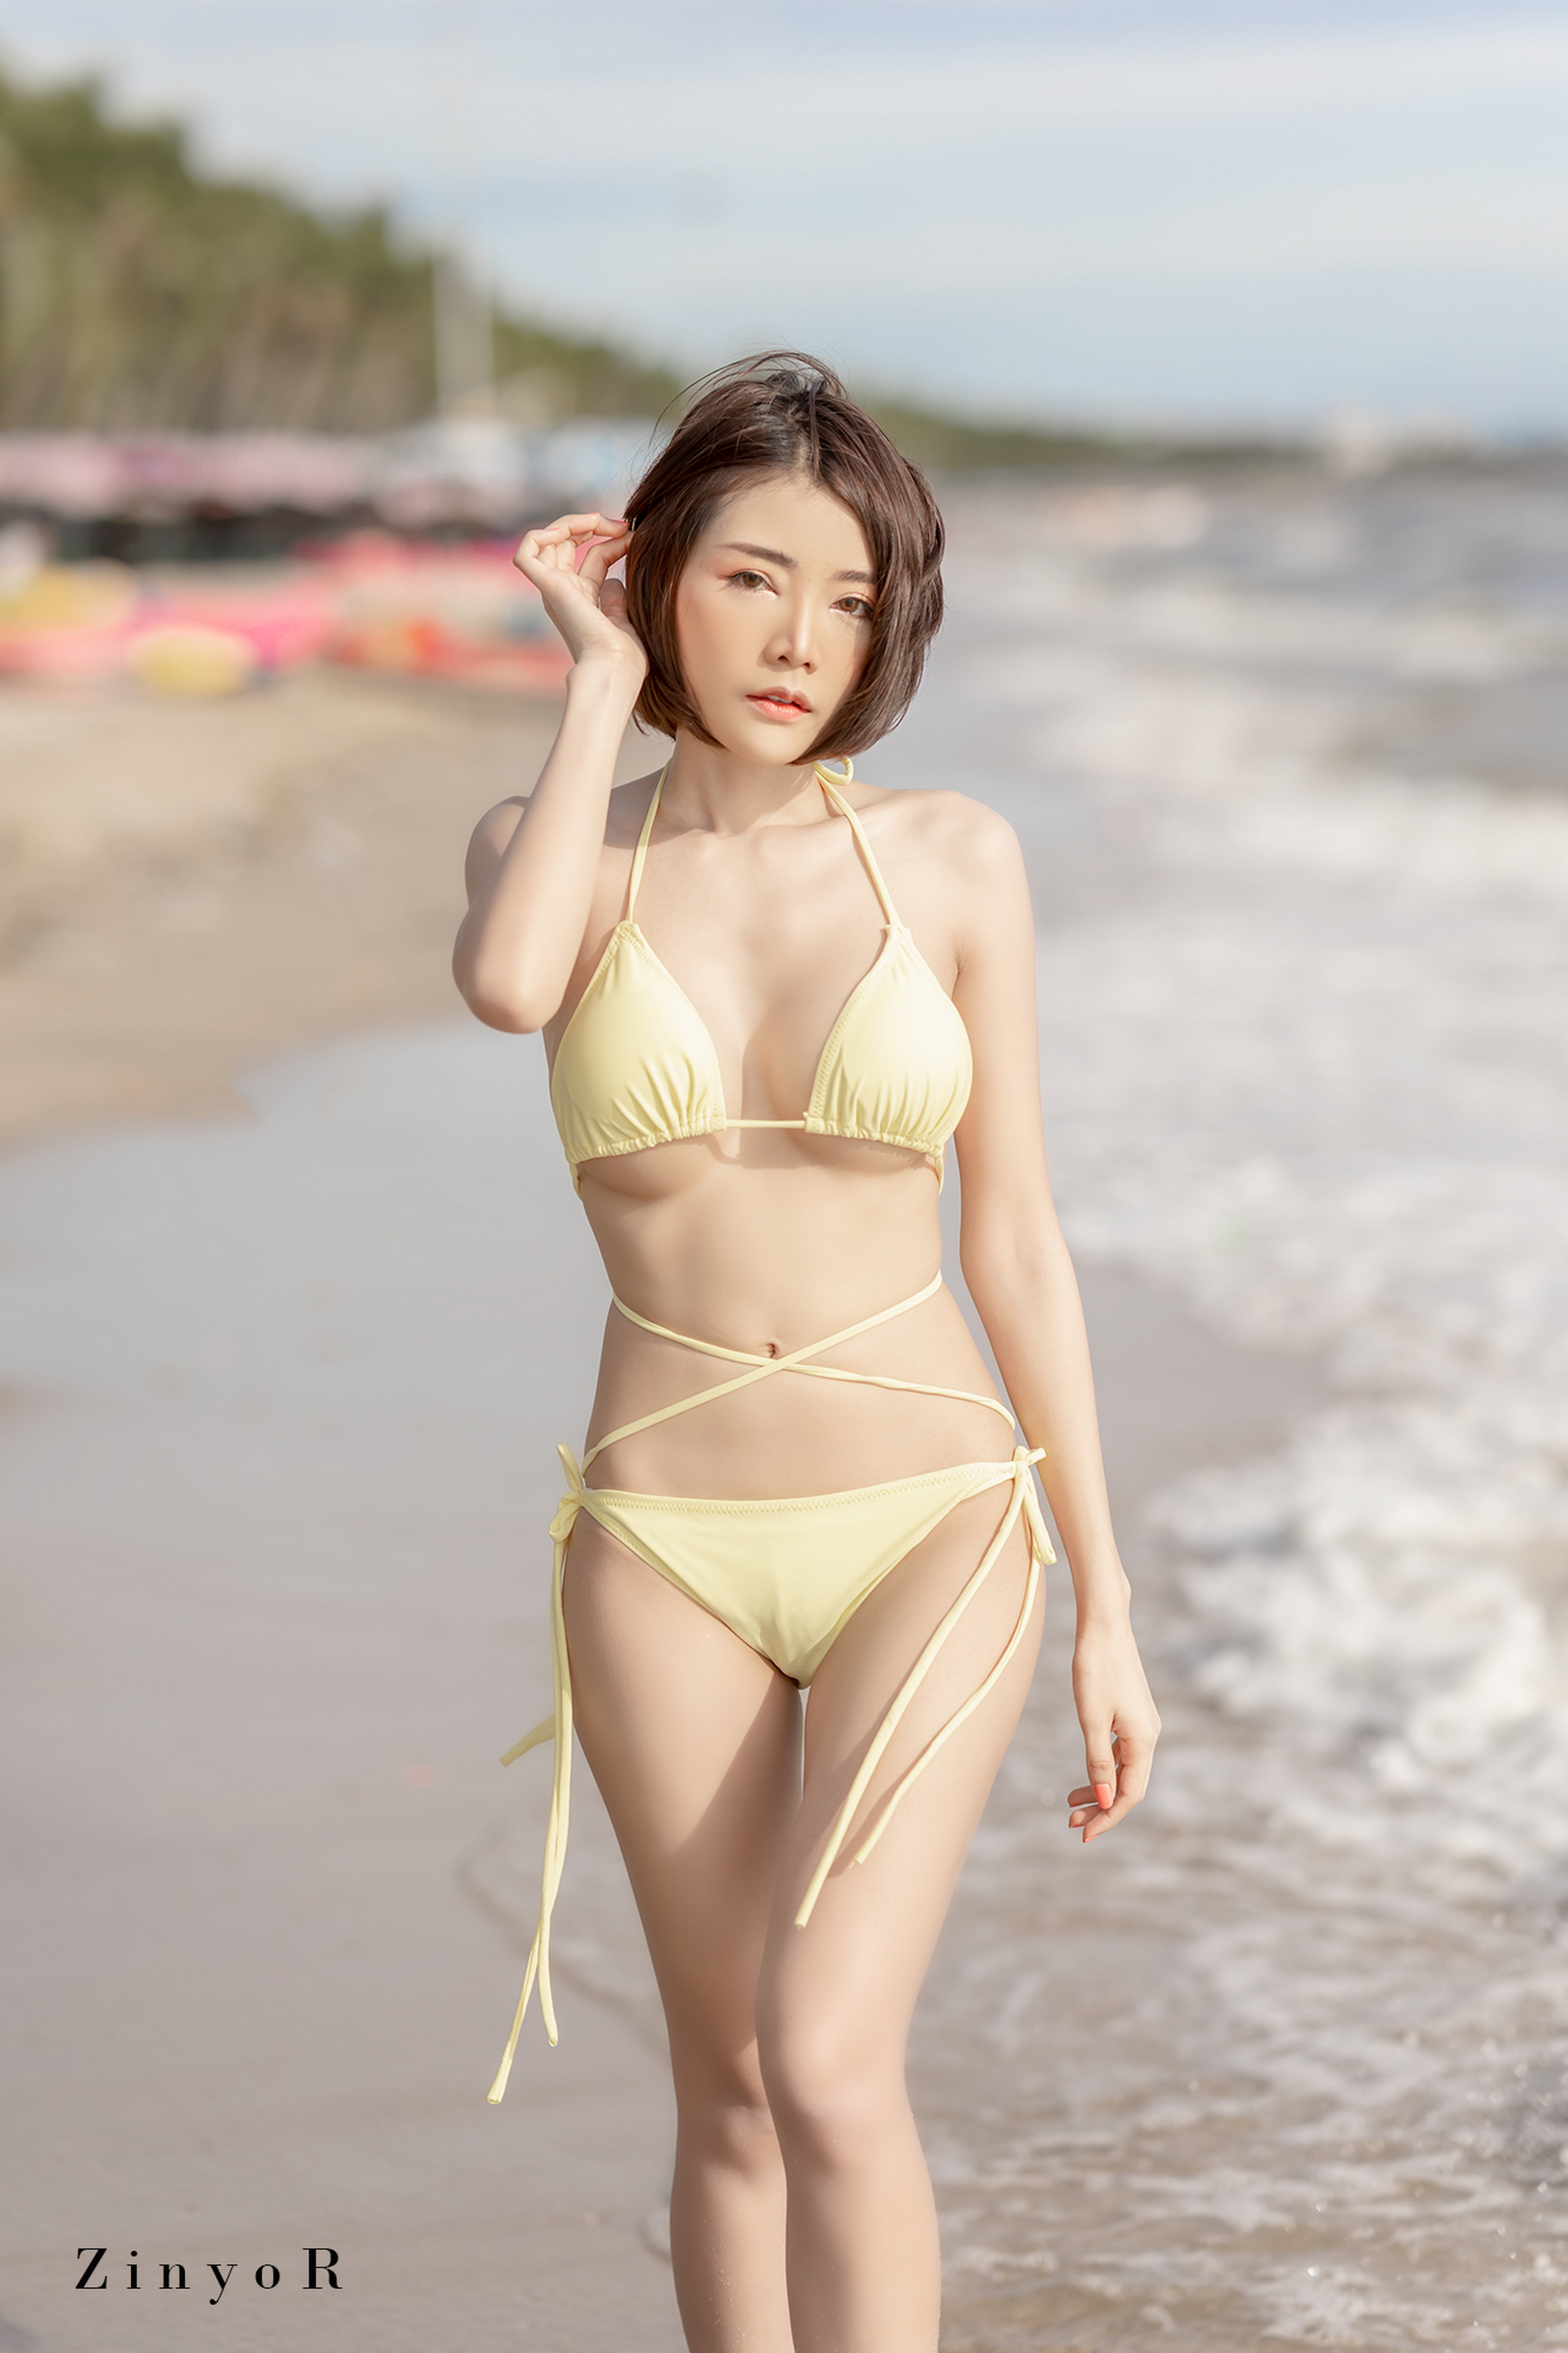
girl, girls, woman, model, person, photo, wallpaper, clothing, hair, head, water, swimsuit top, sky, leg, swimwear, brassiere, stomach, flash photography, lingerie top, waist, undergarment, thigh, People in nature, happy, underpants, lingerie, swimsuit bottom, chest, trunk, navel, abdomen, black hair, art model, long hair, briefs, human leg, blond, beach, knee, brown hair, bikini, fashion model, fashion design, vacation, barefoot, fun, japanese idol, gravure idol, photo shoot